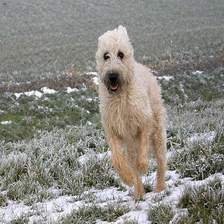
Species: dog
Breed: wheaten terrier